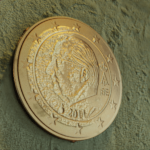
Coin value: 5cents
Country: be
Edition: 2011